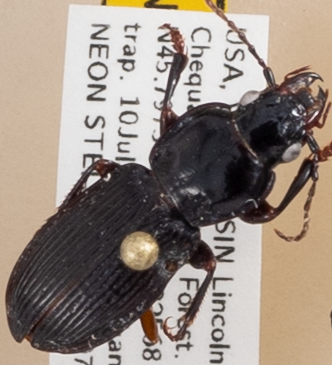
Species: Pterostichus novus
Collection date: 2018-07-10 04:00:00
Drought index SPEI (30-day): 0.71
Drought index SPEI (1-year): -0.24
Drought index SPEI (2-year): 1.642